Heart Sutra

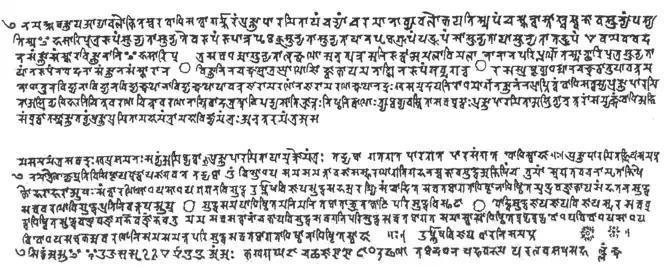
A reproduction of the palm-leaf manuscript in Siddham script, originally held at Hōryū-ji Temple, Japan; now located in the Tokyo National Museum at the Gallery of Hōryū-ji Treasure. The original copy may be the earliest extant Sanskrit manuscript dated to the 7th–8th century CE.

The Heart Sūtra is a popular sutra in Mahāyāna Buddhism. In Sanskrit, the title translates as "The Heart of the Perfection of Wisdom".